Džūkste Parish

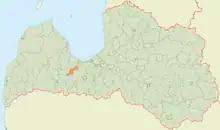
Location of the Džūkste Parish in Latvia

Džūkste Parish is an administrative unit of Tukums Municipality in the Semigallia region of Latvia. The administrative center is Džūkste.